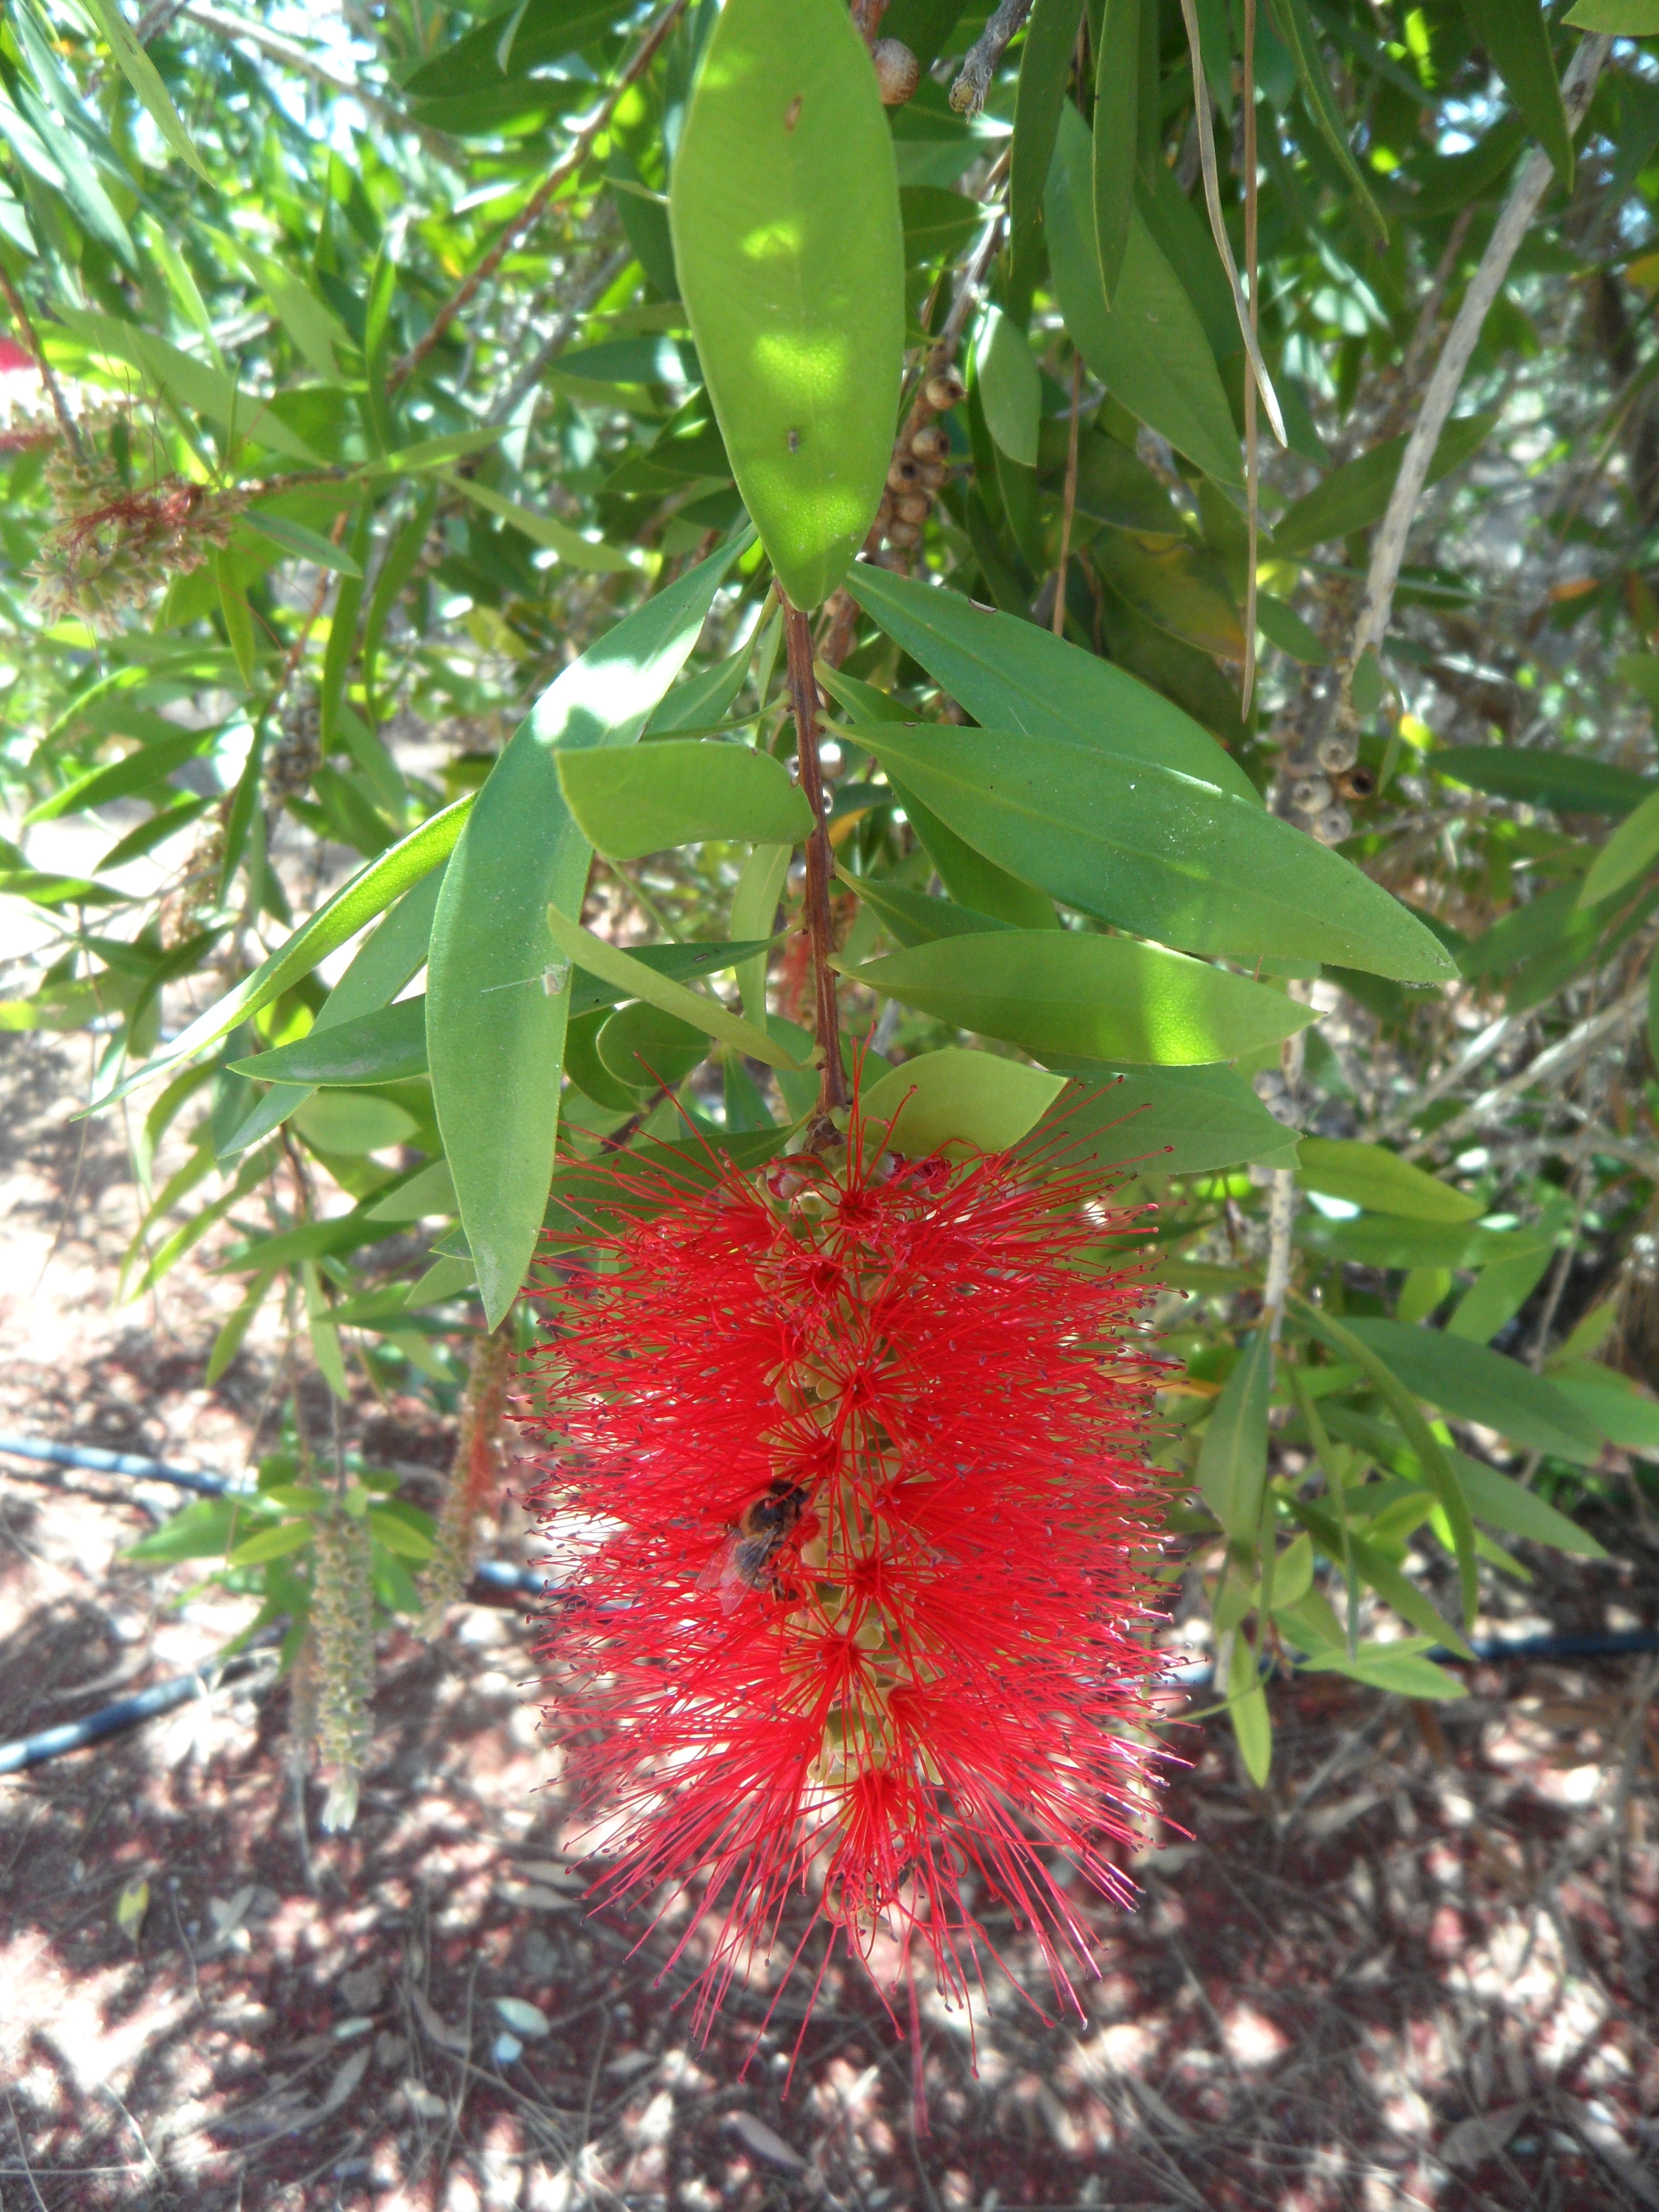
tree, blossom, plant, fruit, leaf, flower, bloom, bush, food, red, produce, evergreen, botany, garden, close, flora, shrub, exotic, ornamental shrub, filigree, flowering plant, leaflets, woody plant, land plant, pipecleaner, powder puff shrub